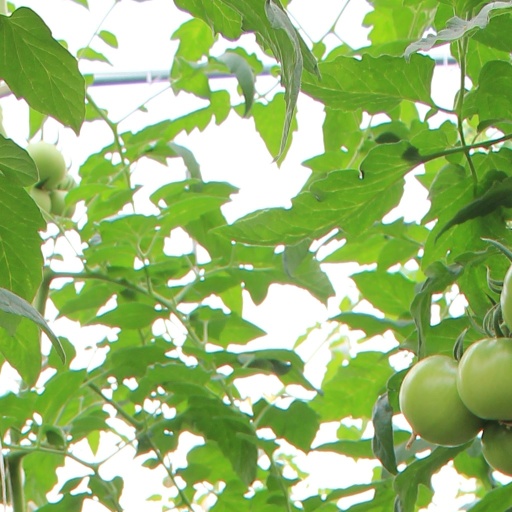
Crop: tomato